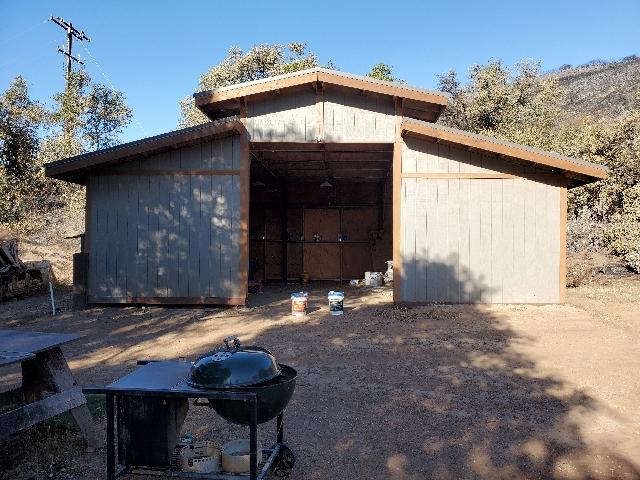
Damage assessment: no_damage